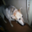
Label: dog